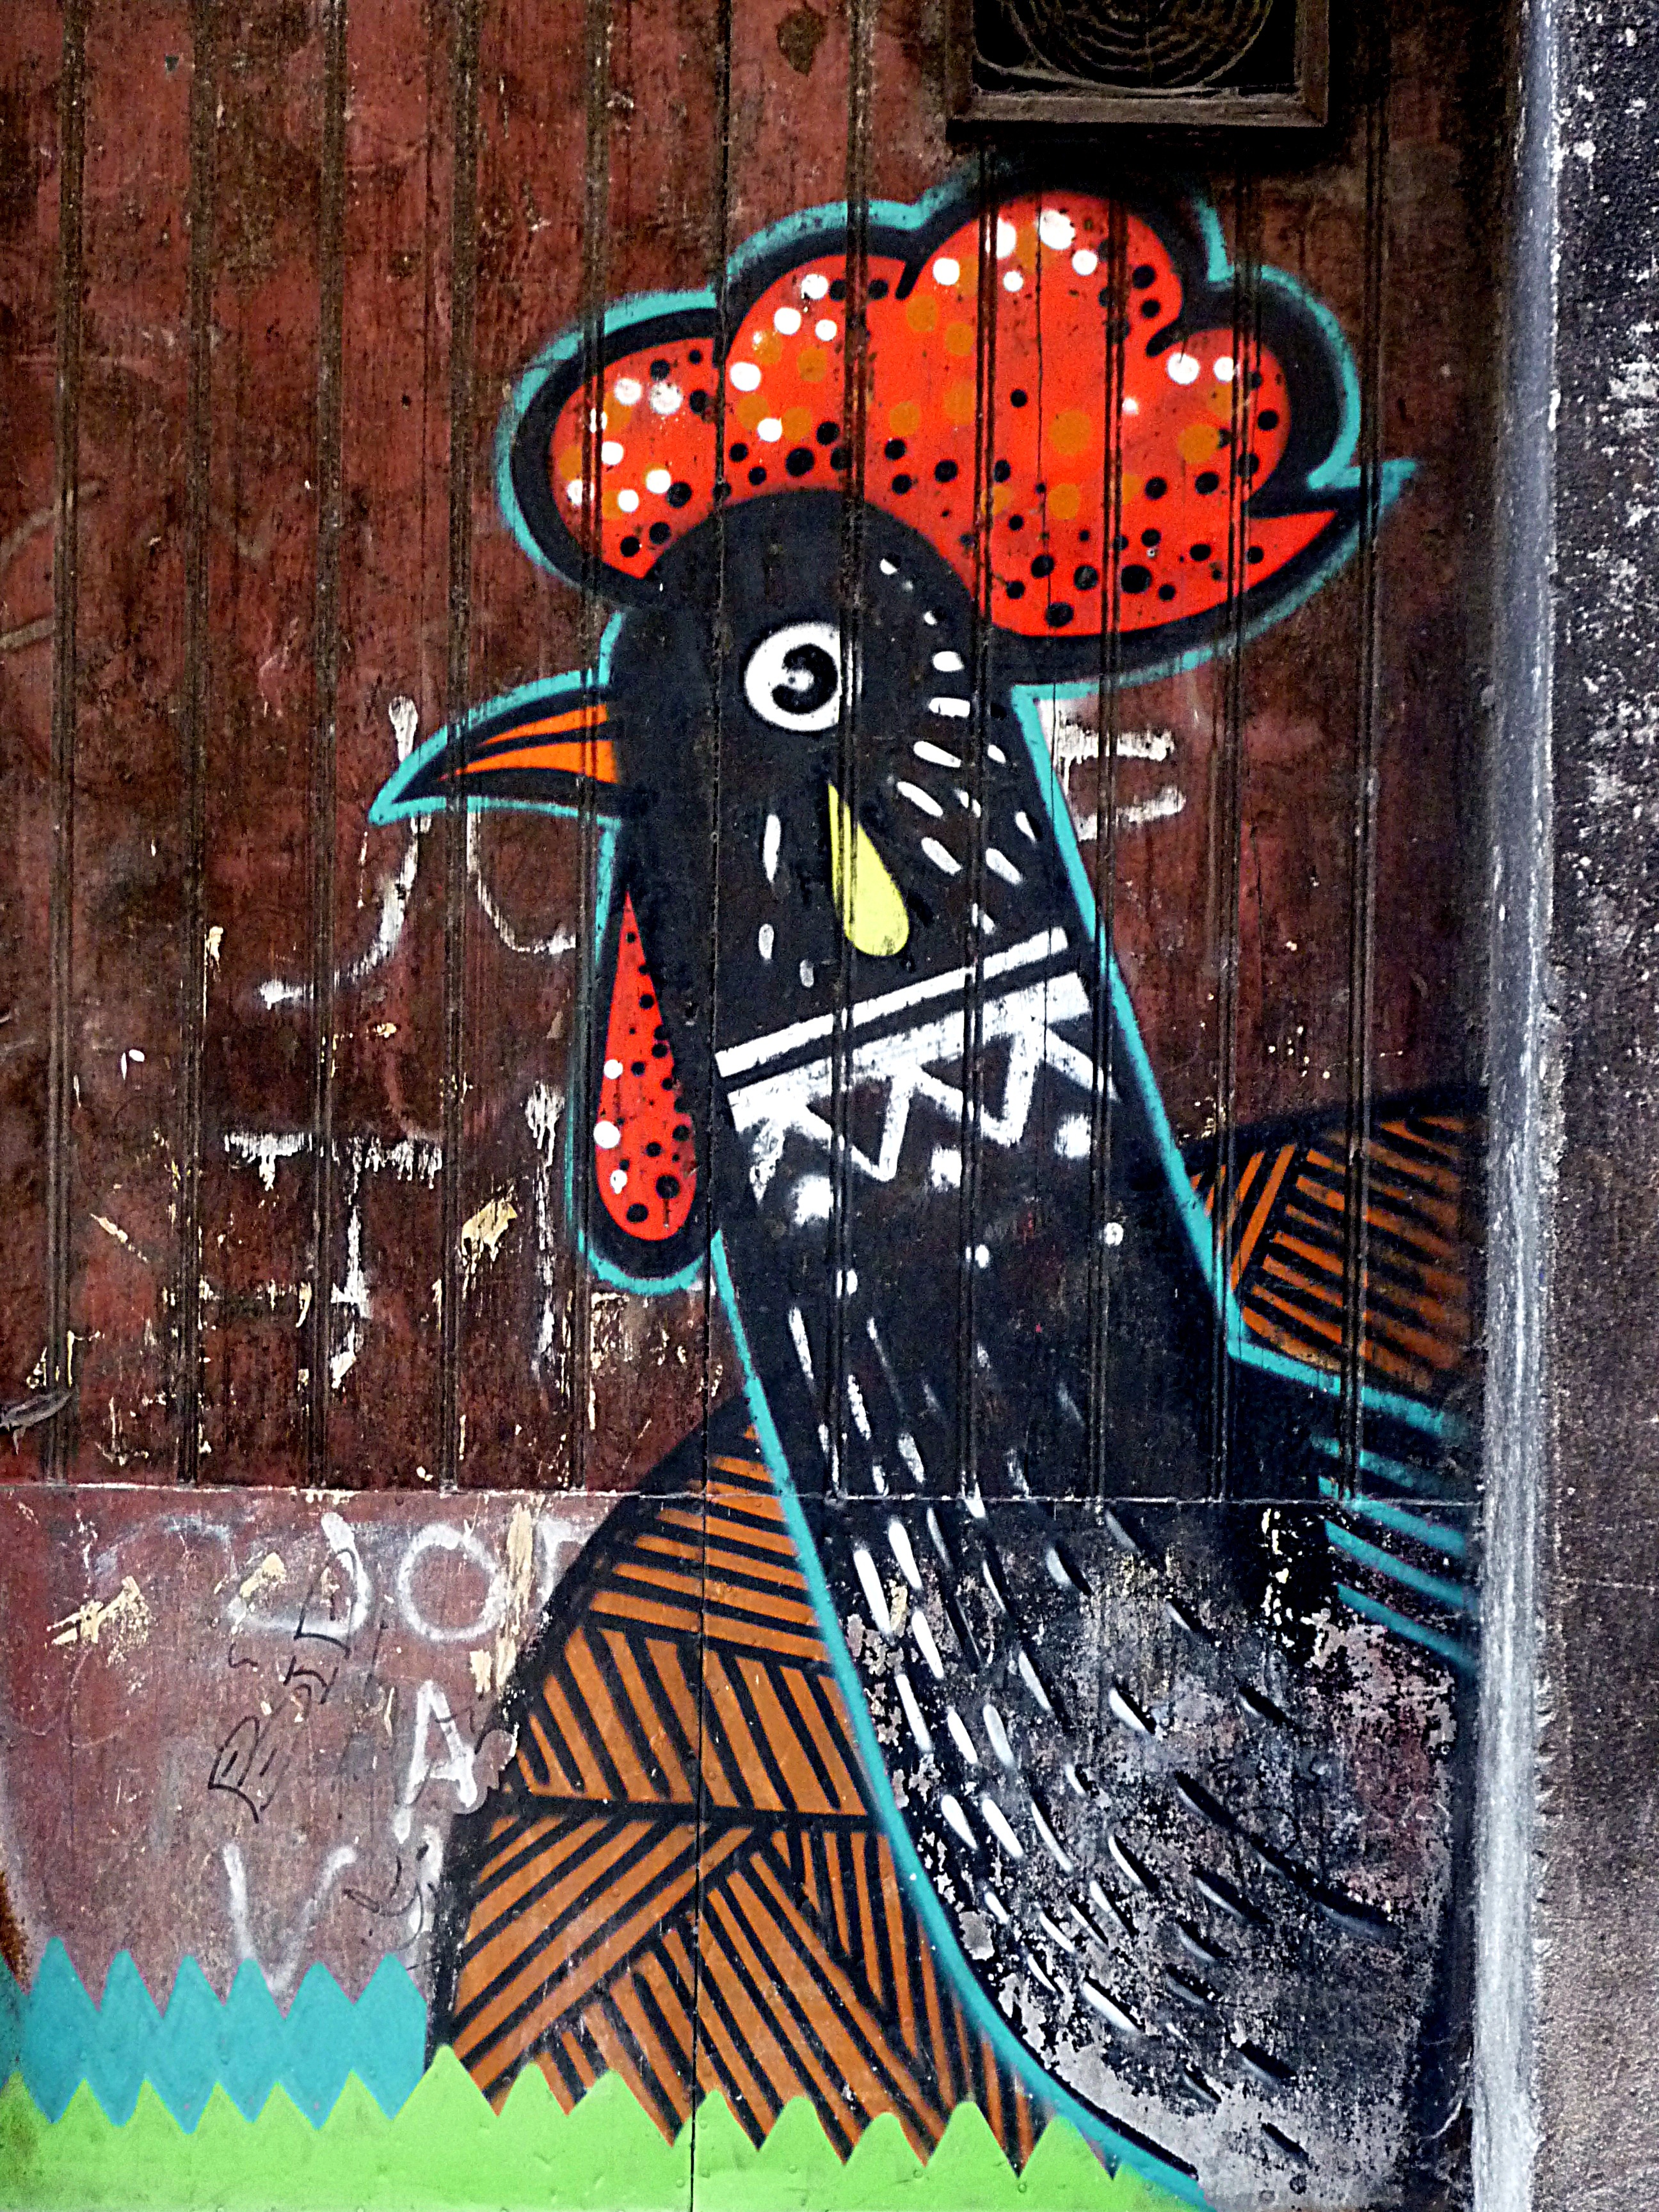
port, black, graffiti, street art, cock, art, illustration